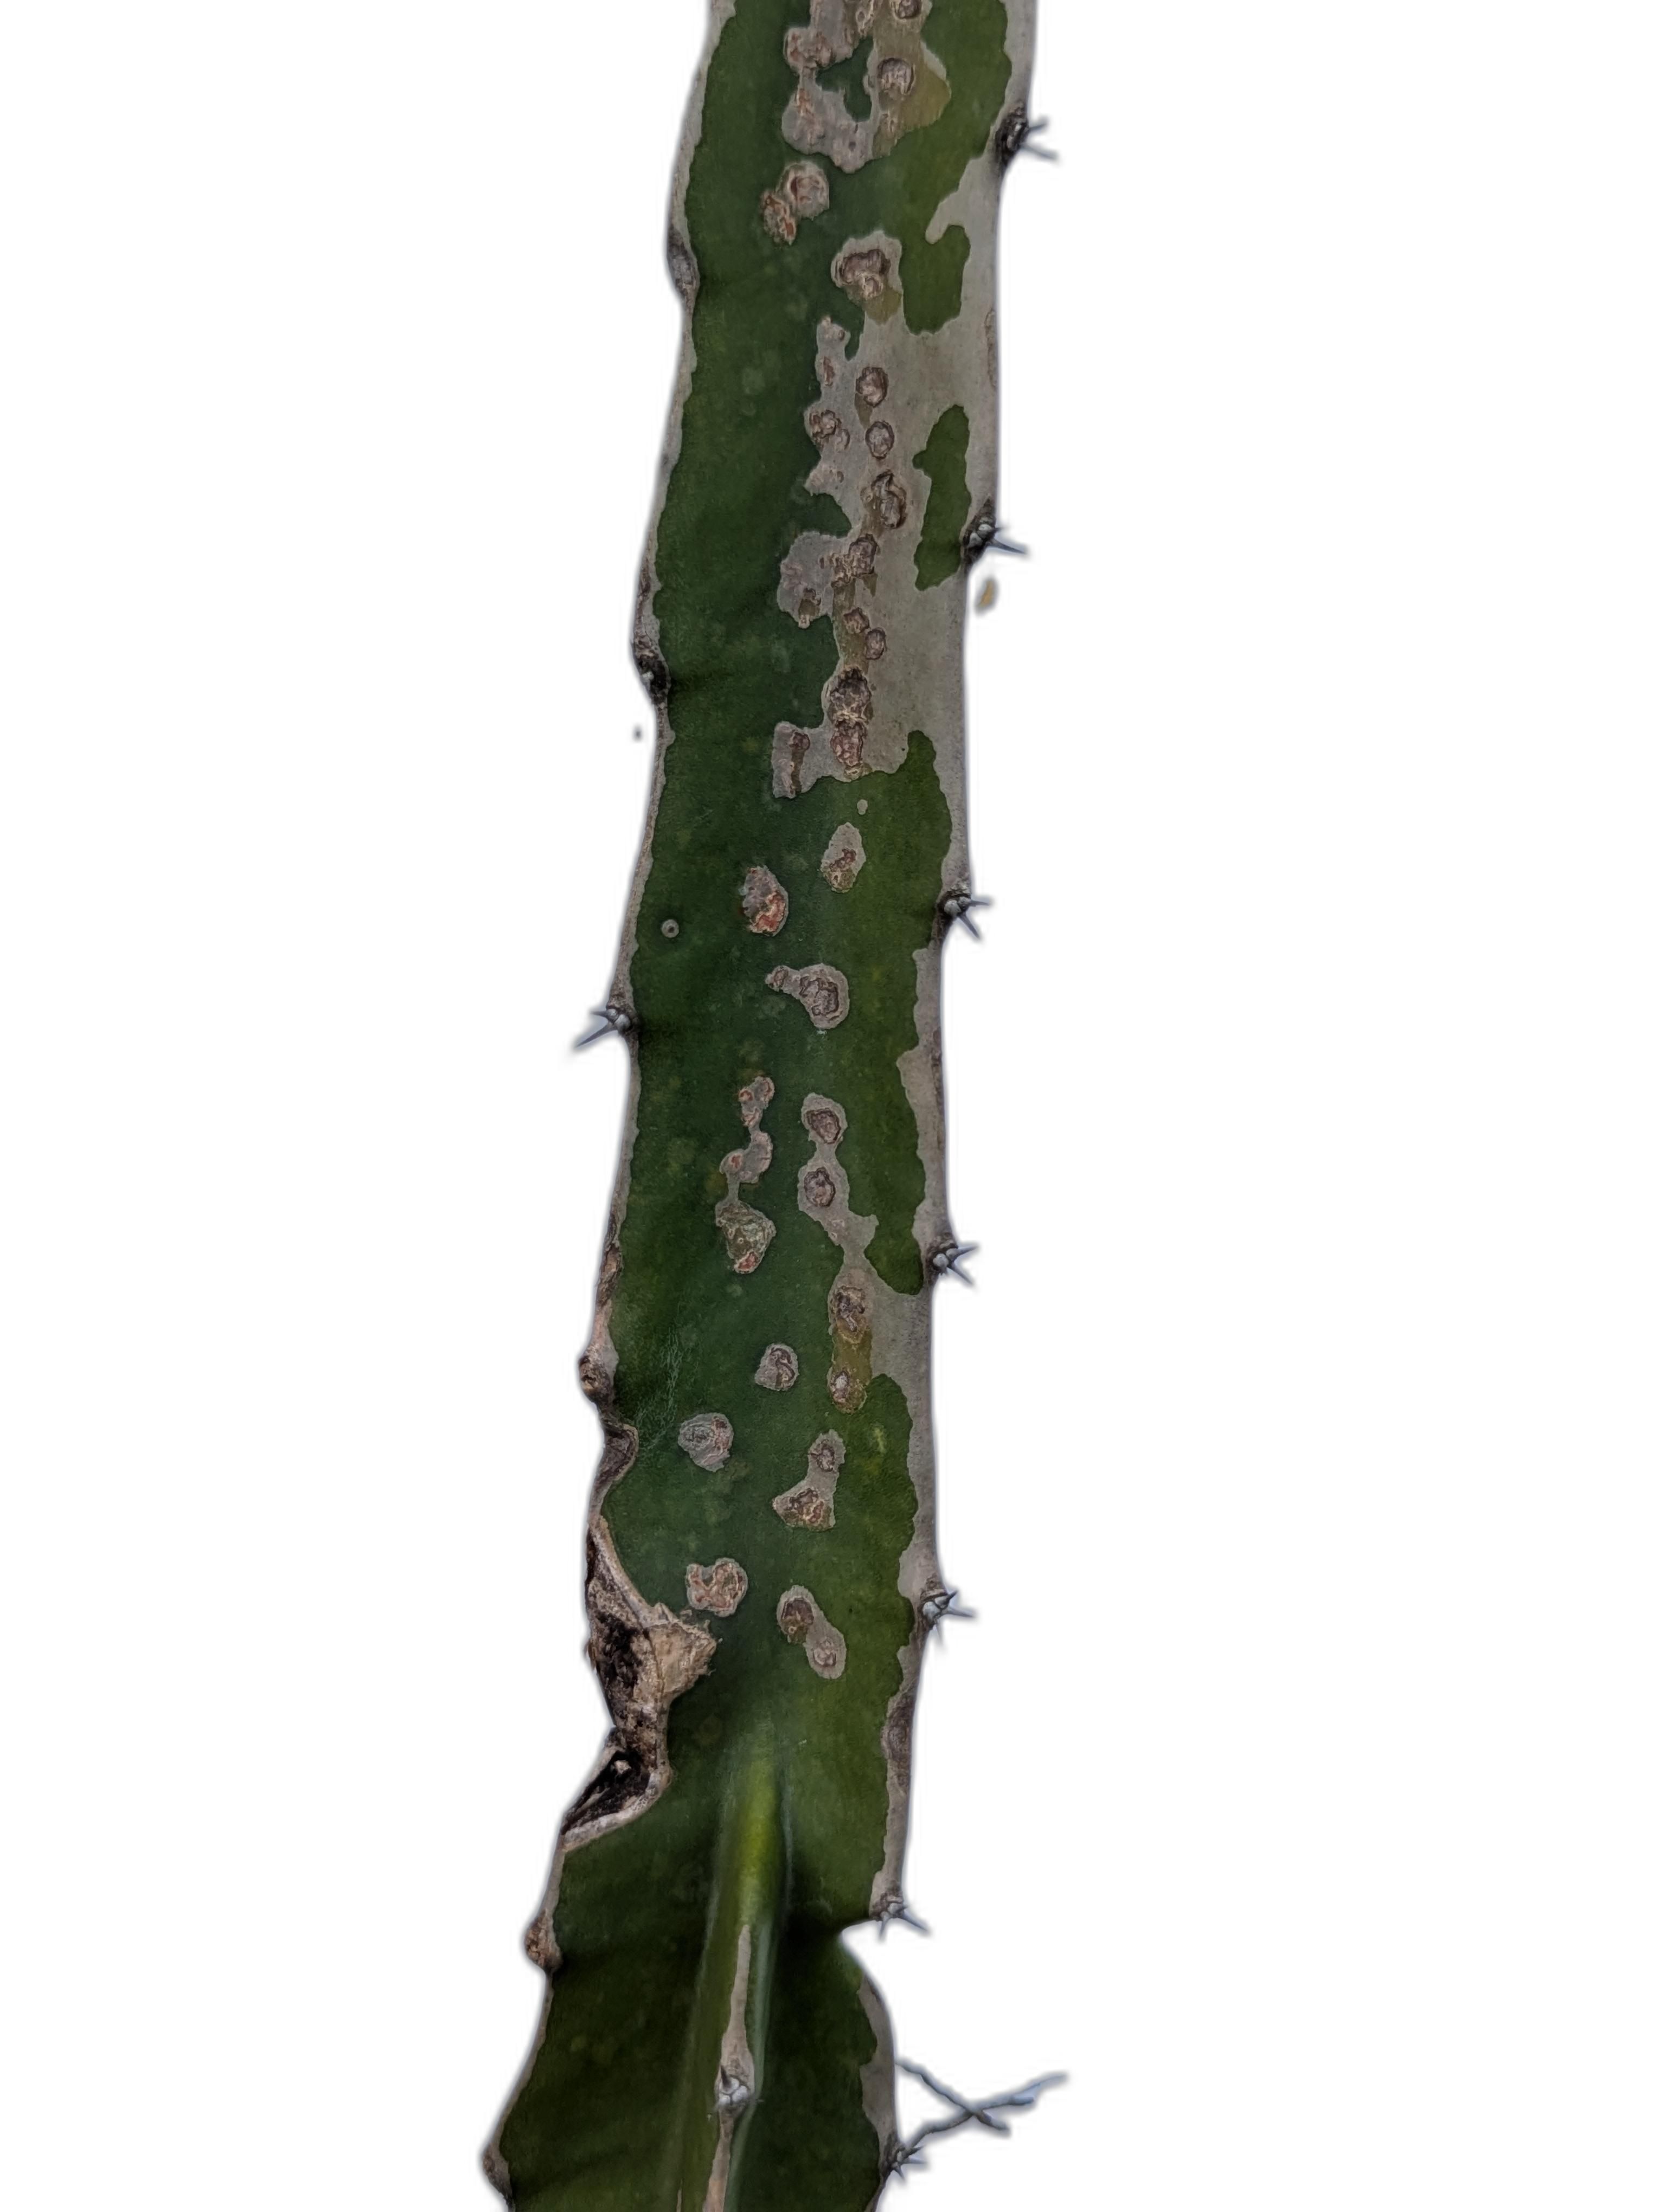
Label: Bad leaf